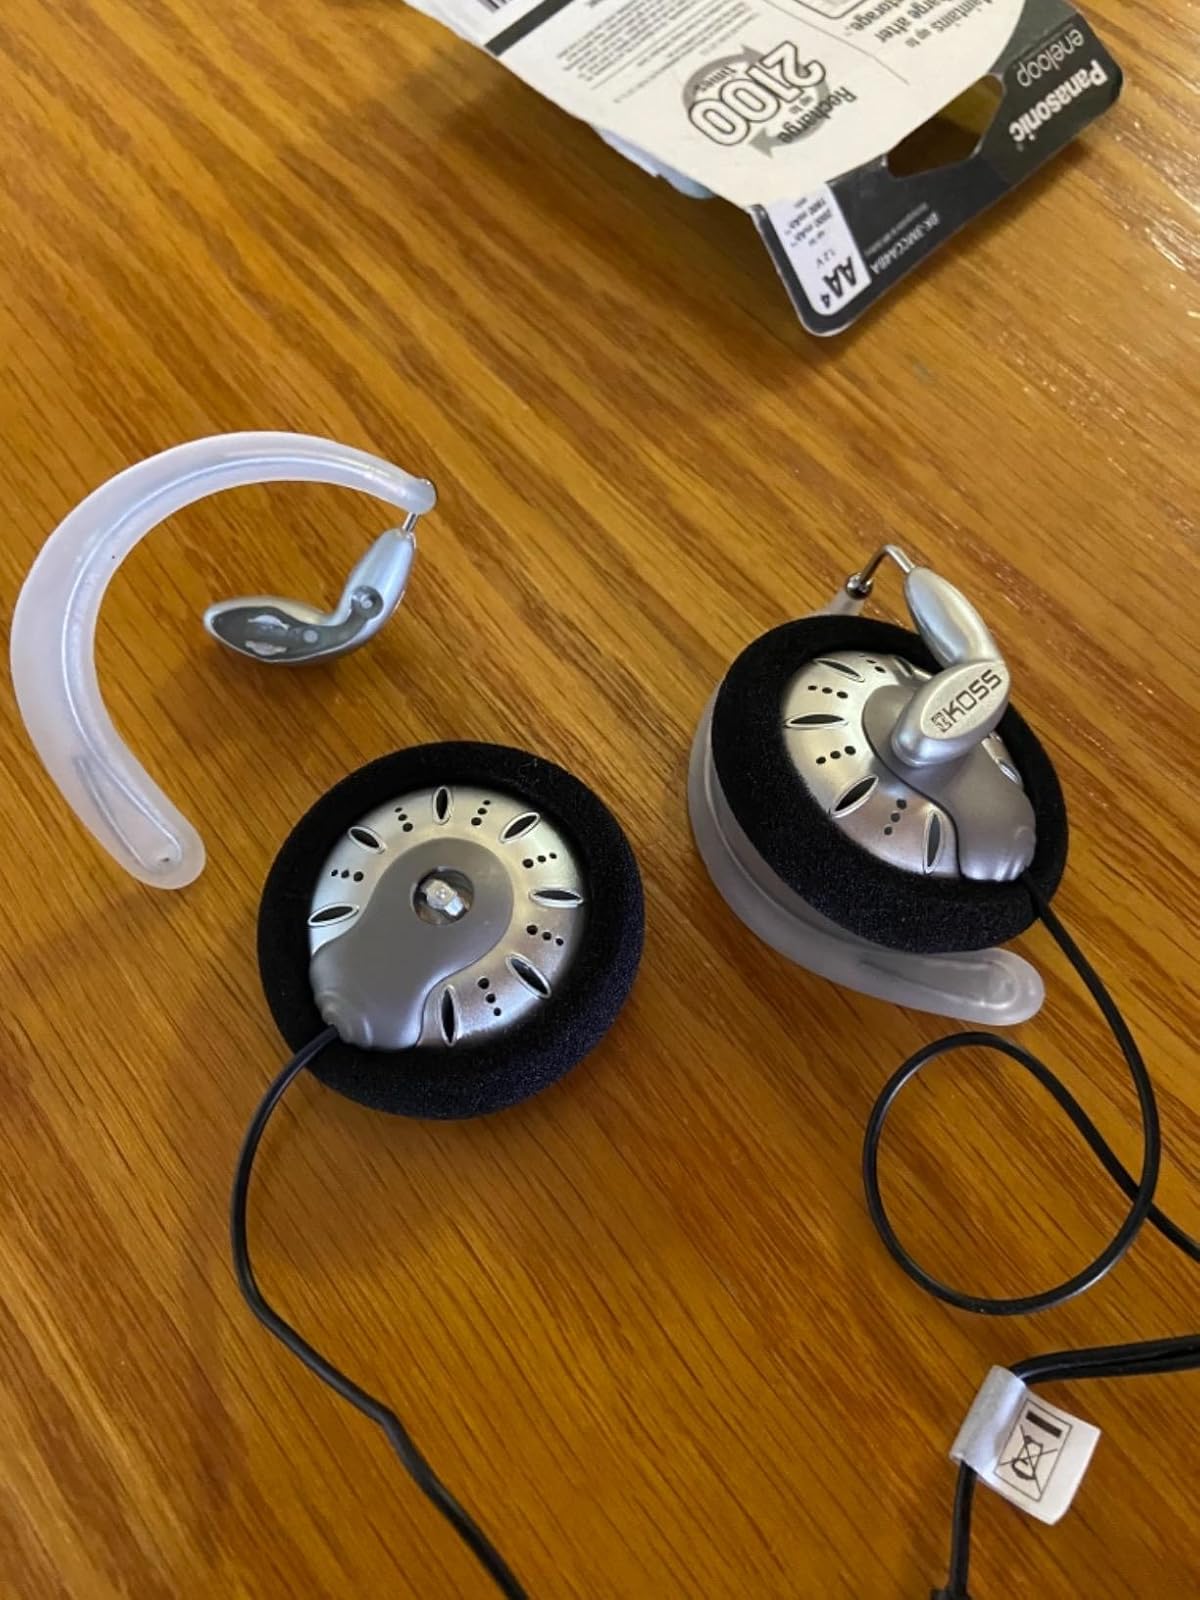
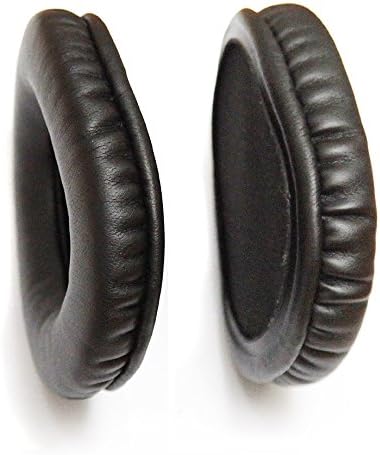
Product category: headphones
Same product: no